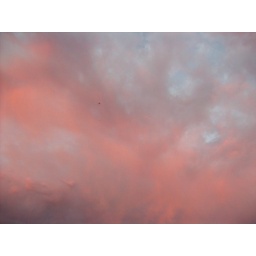
Okay, it's just an airplane flying into the maelstrom over Phoenix. I'll bet it looked especially cool from the plane.